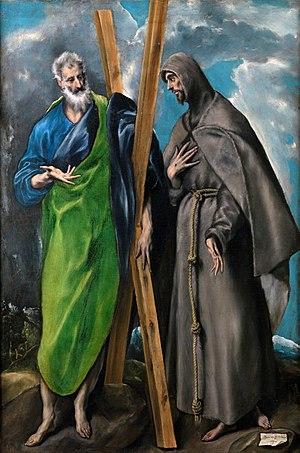
Saint André et Saint François est un tableau réalisé par Le Greco vers 1595 à Tolède et conservé au musée du Prado de Madrid, où il est entré en 1942.